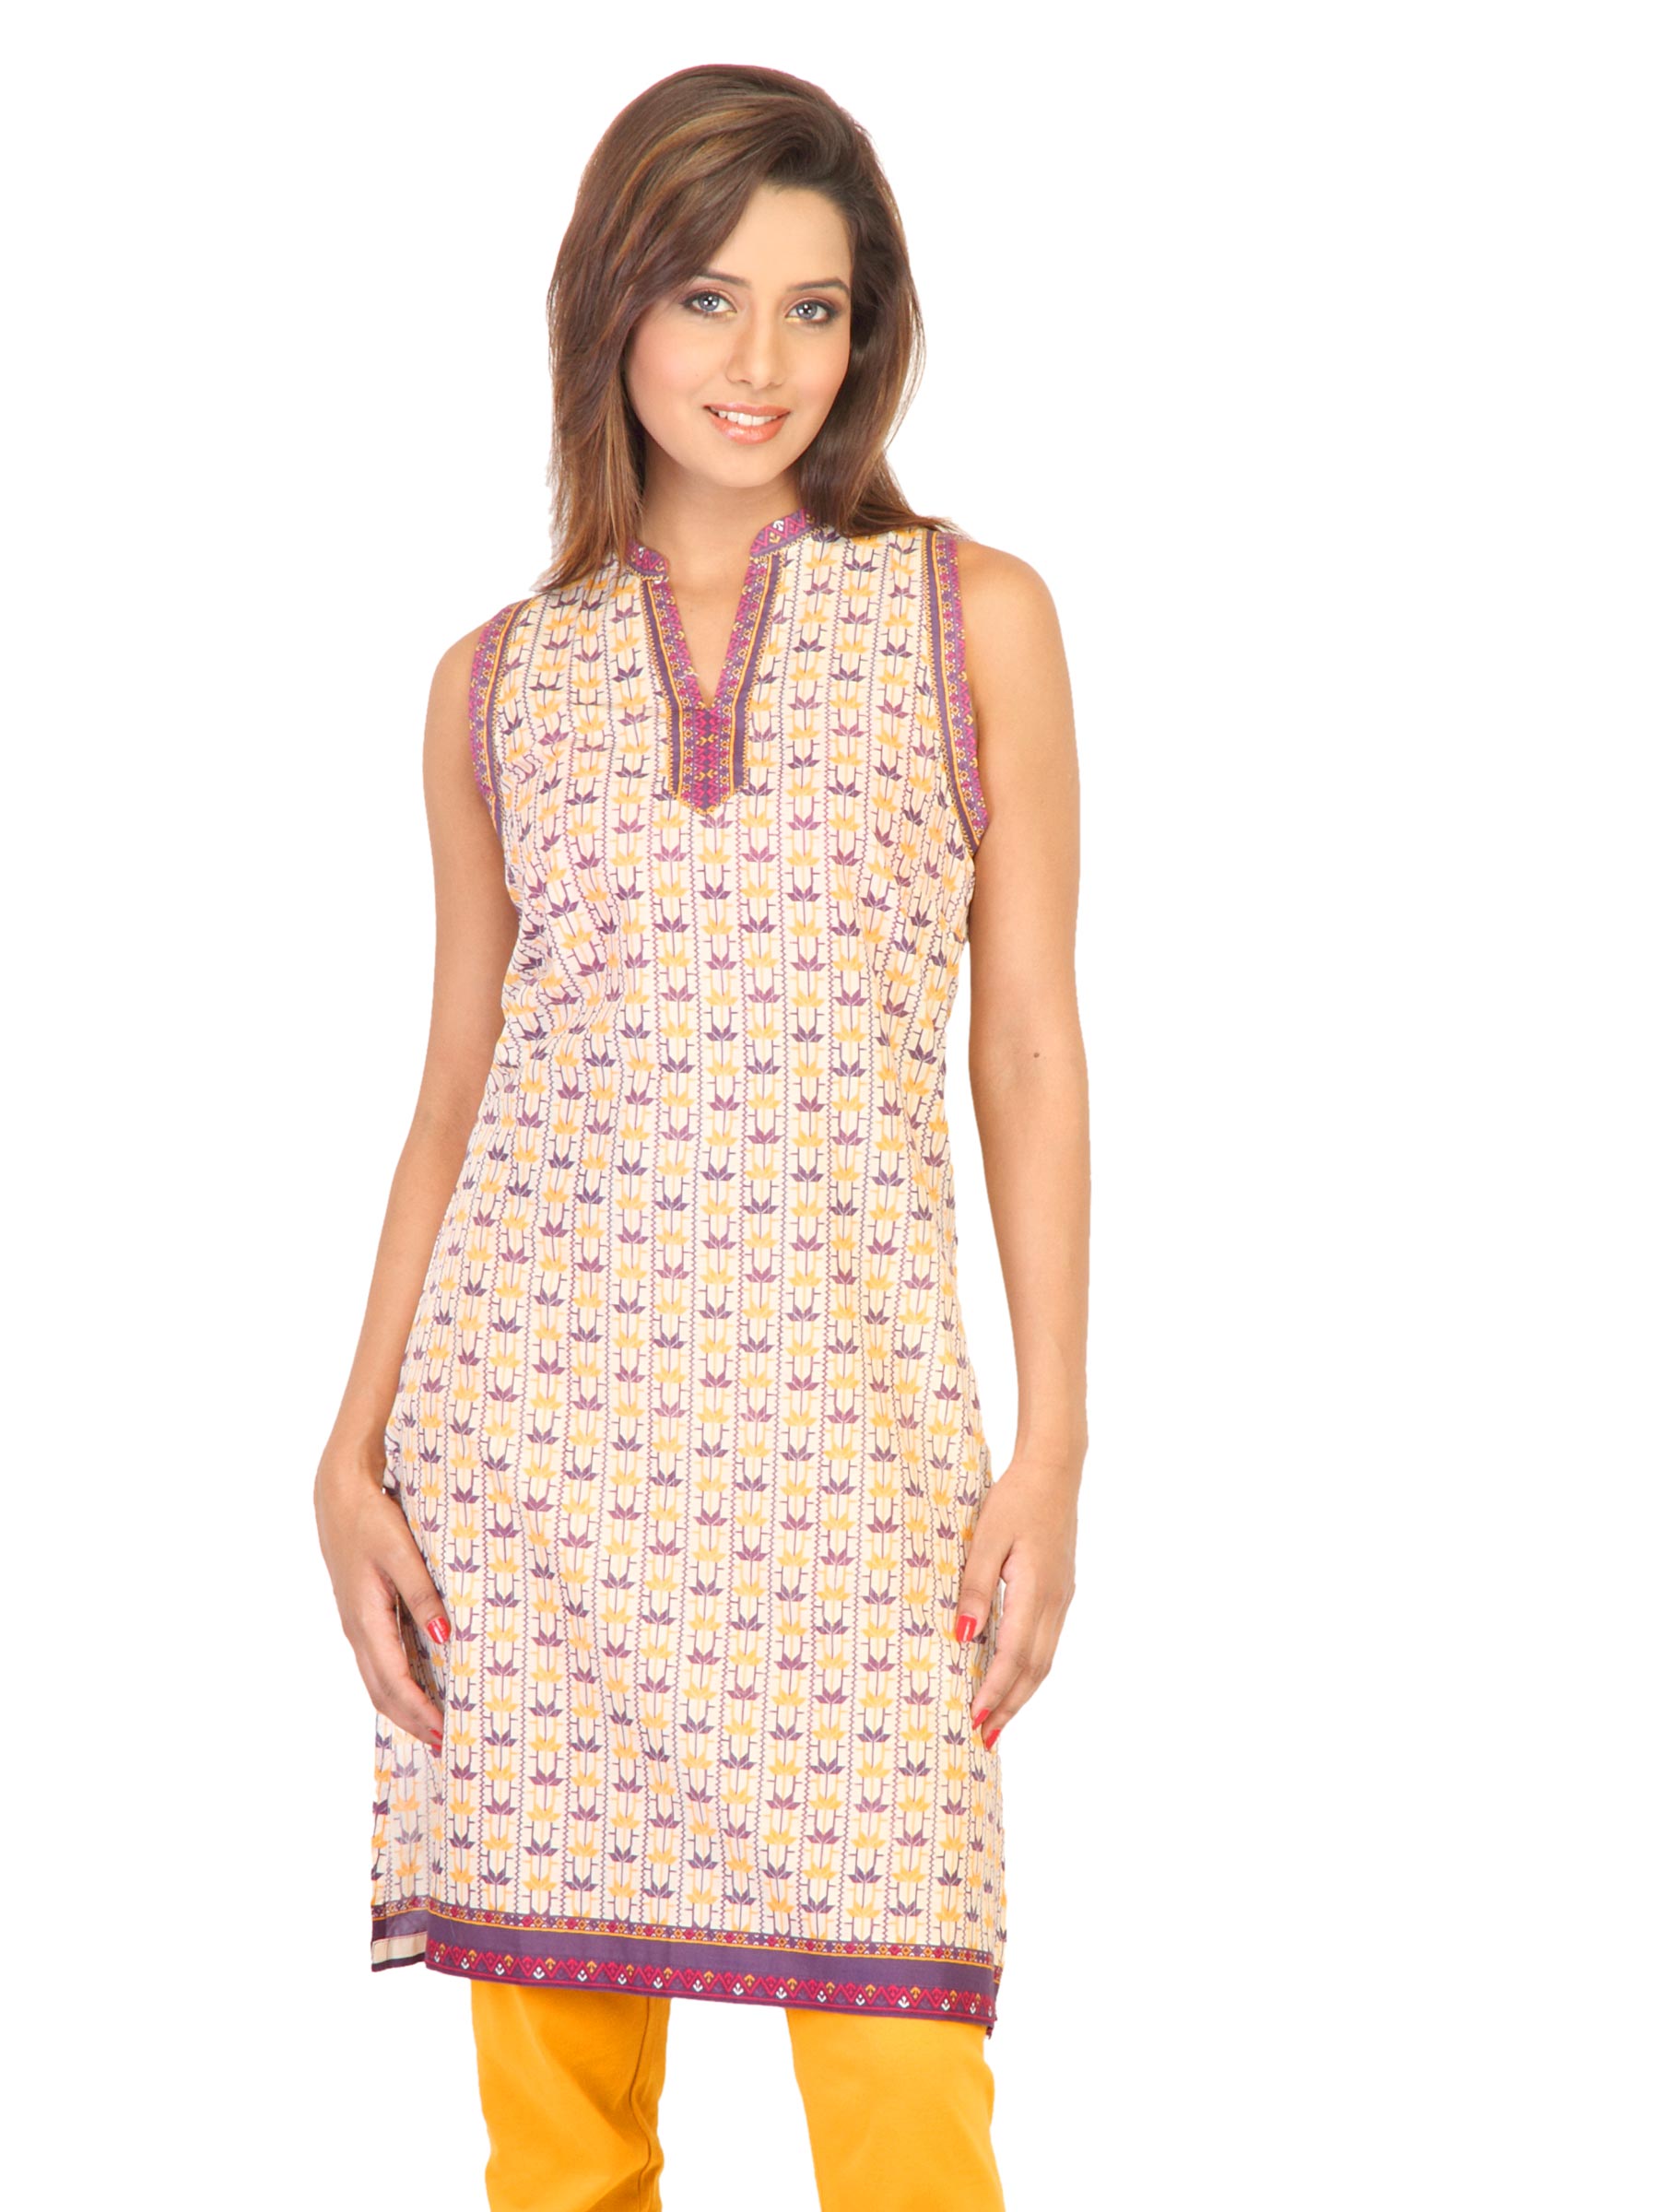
W Women Printed Yellow Kurtas
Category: Apparel / Topwear / Kurtas
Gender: Women
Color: Yellow
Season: Fall 2011
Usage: Ethnic